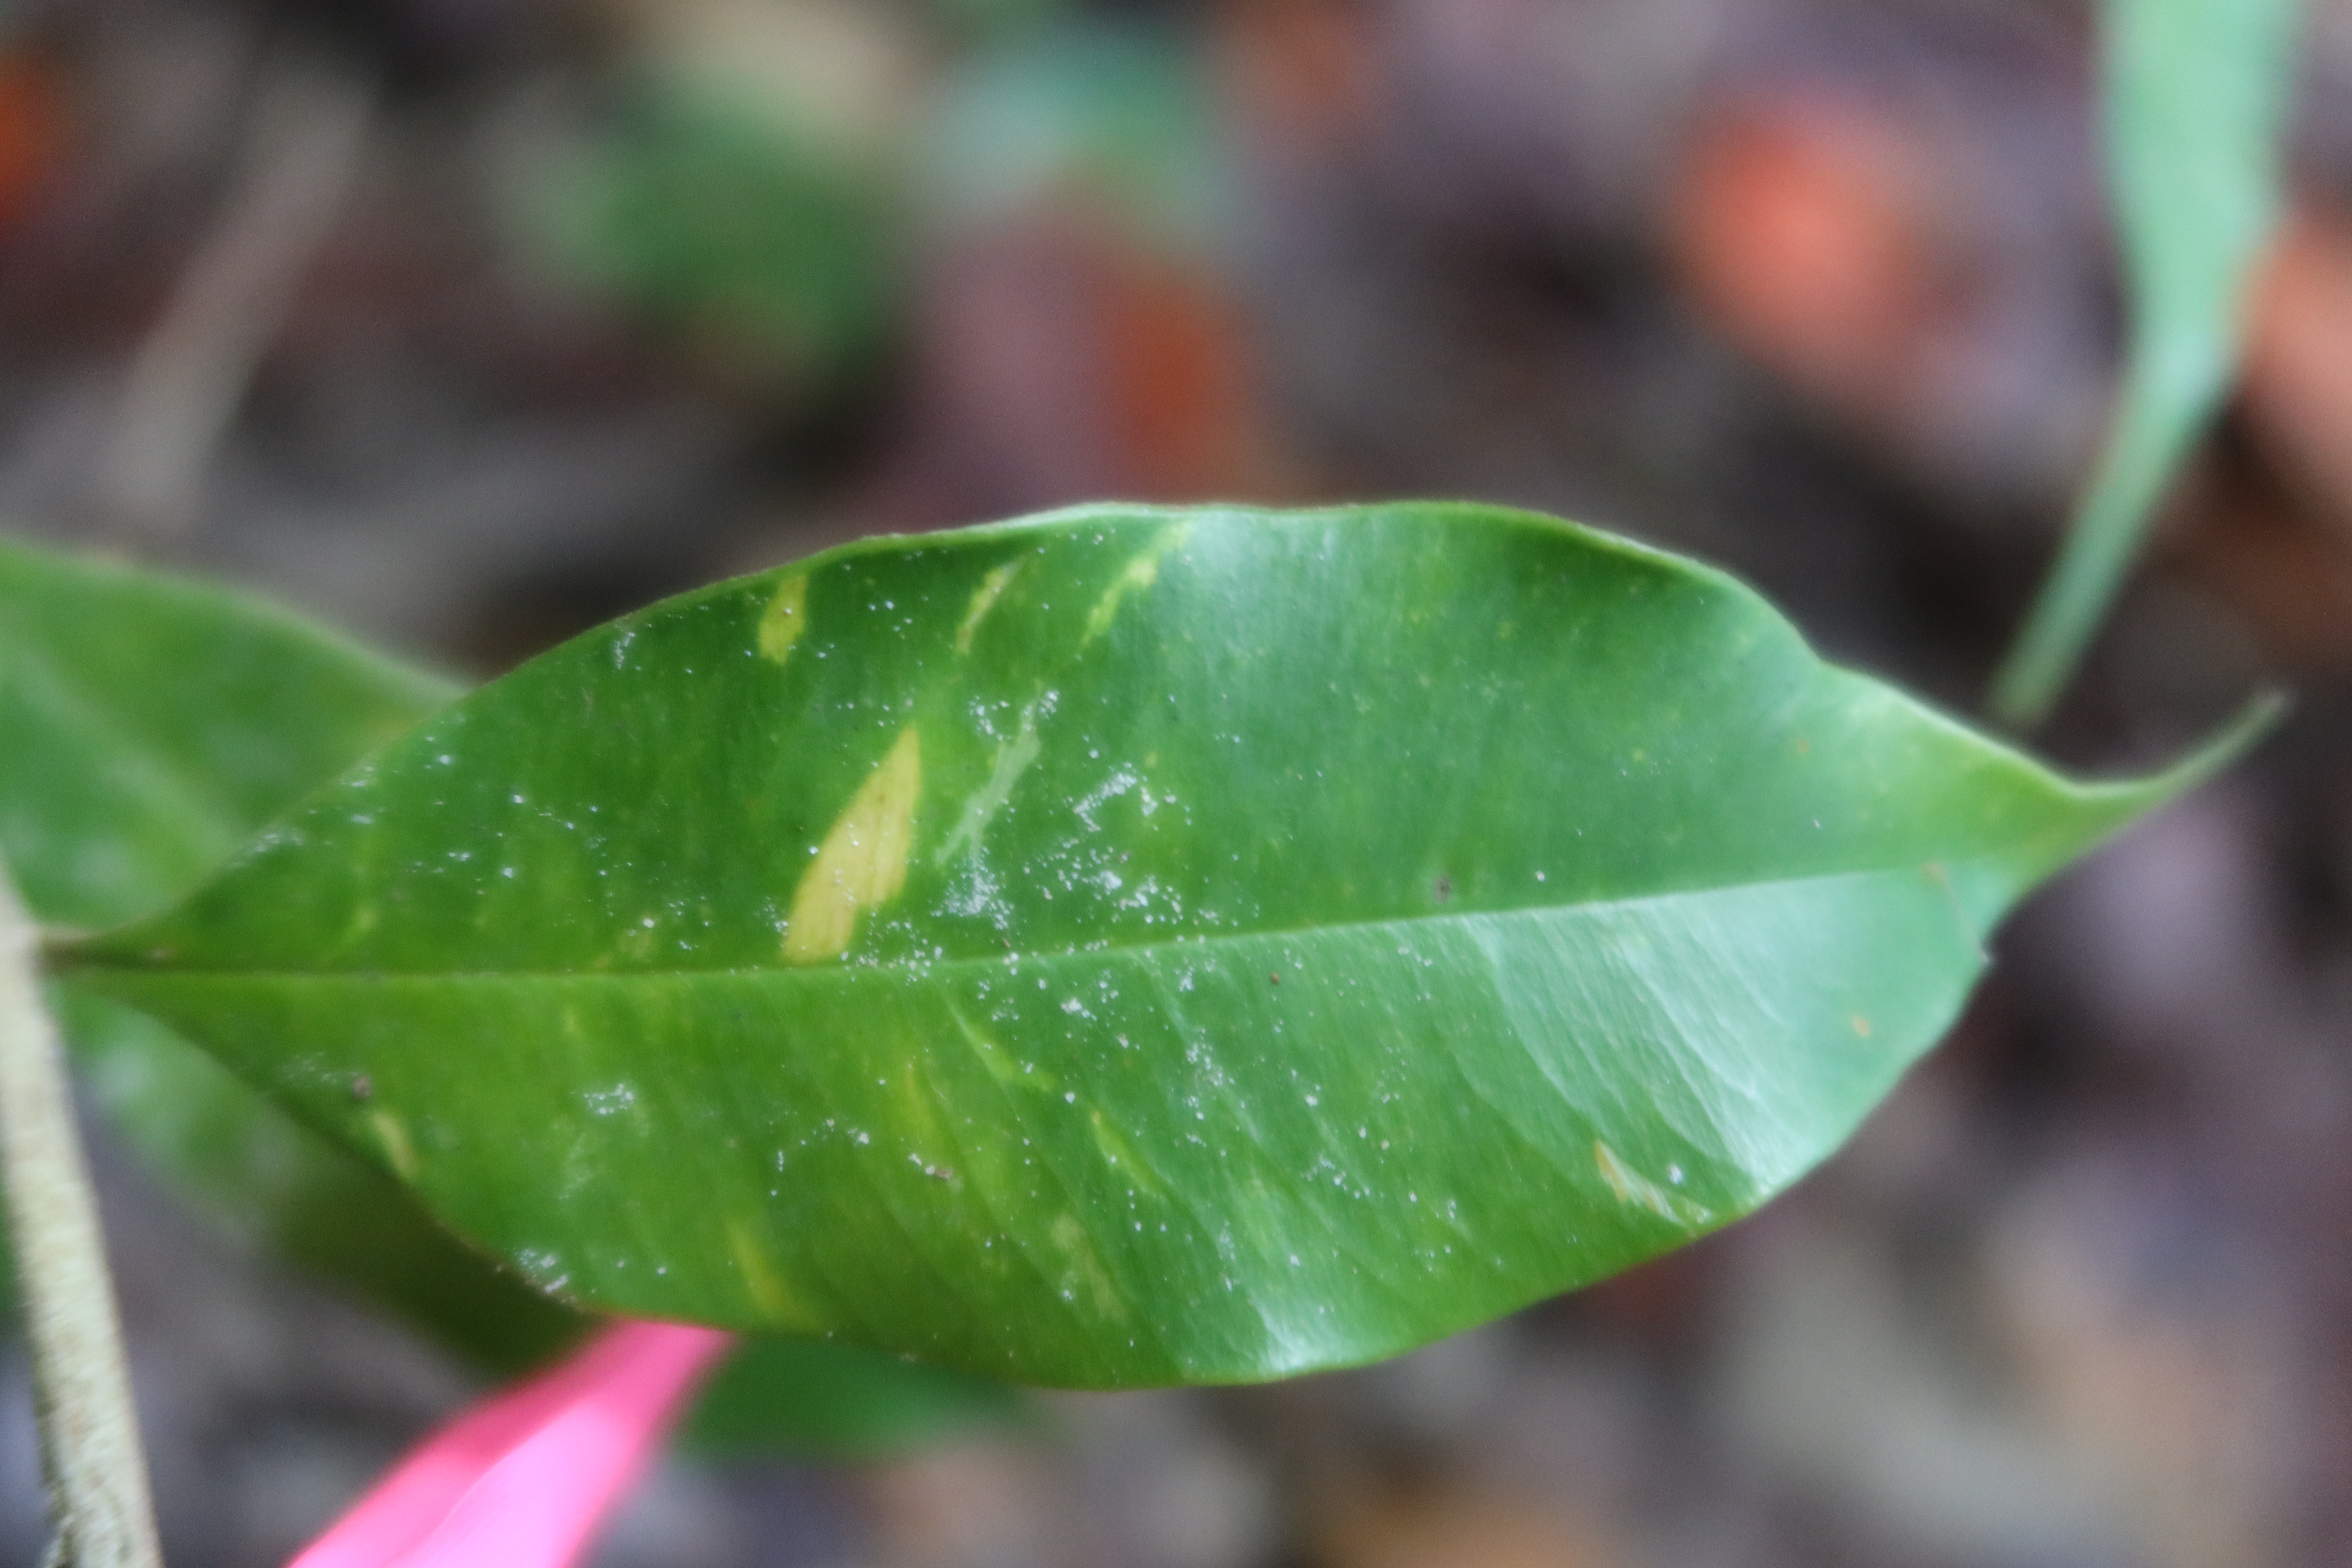
Label: Mealy bugs